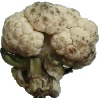
Label: cauliflower